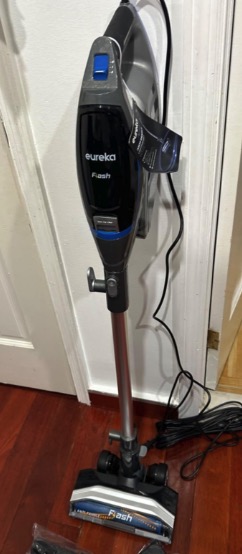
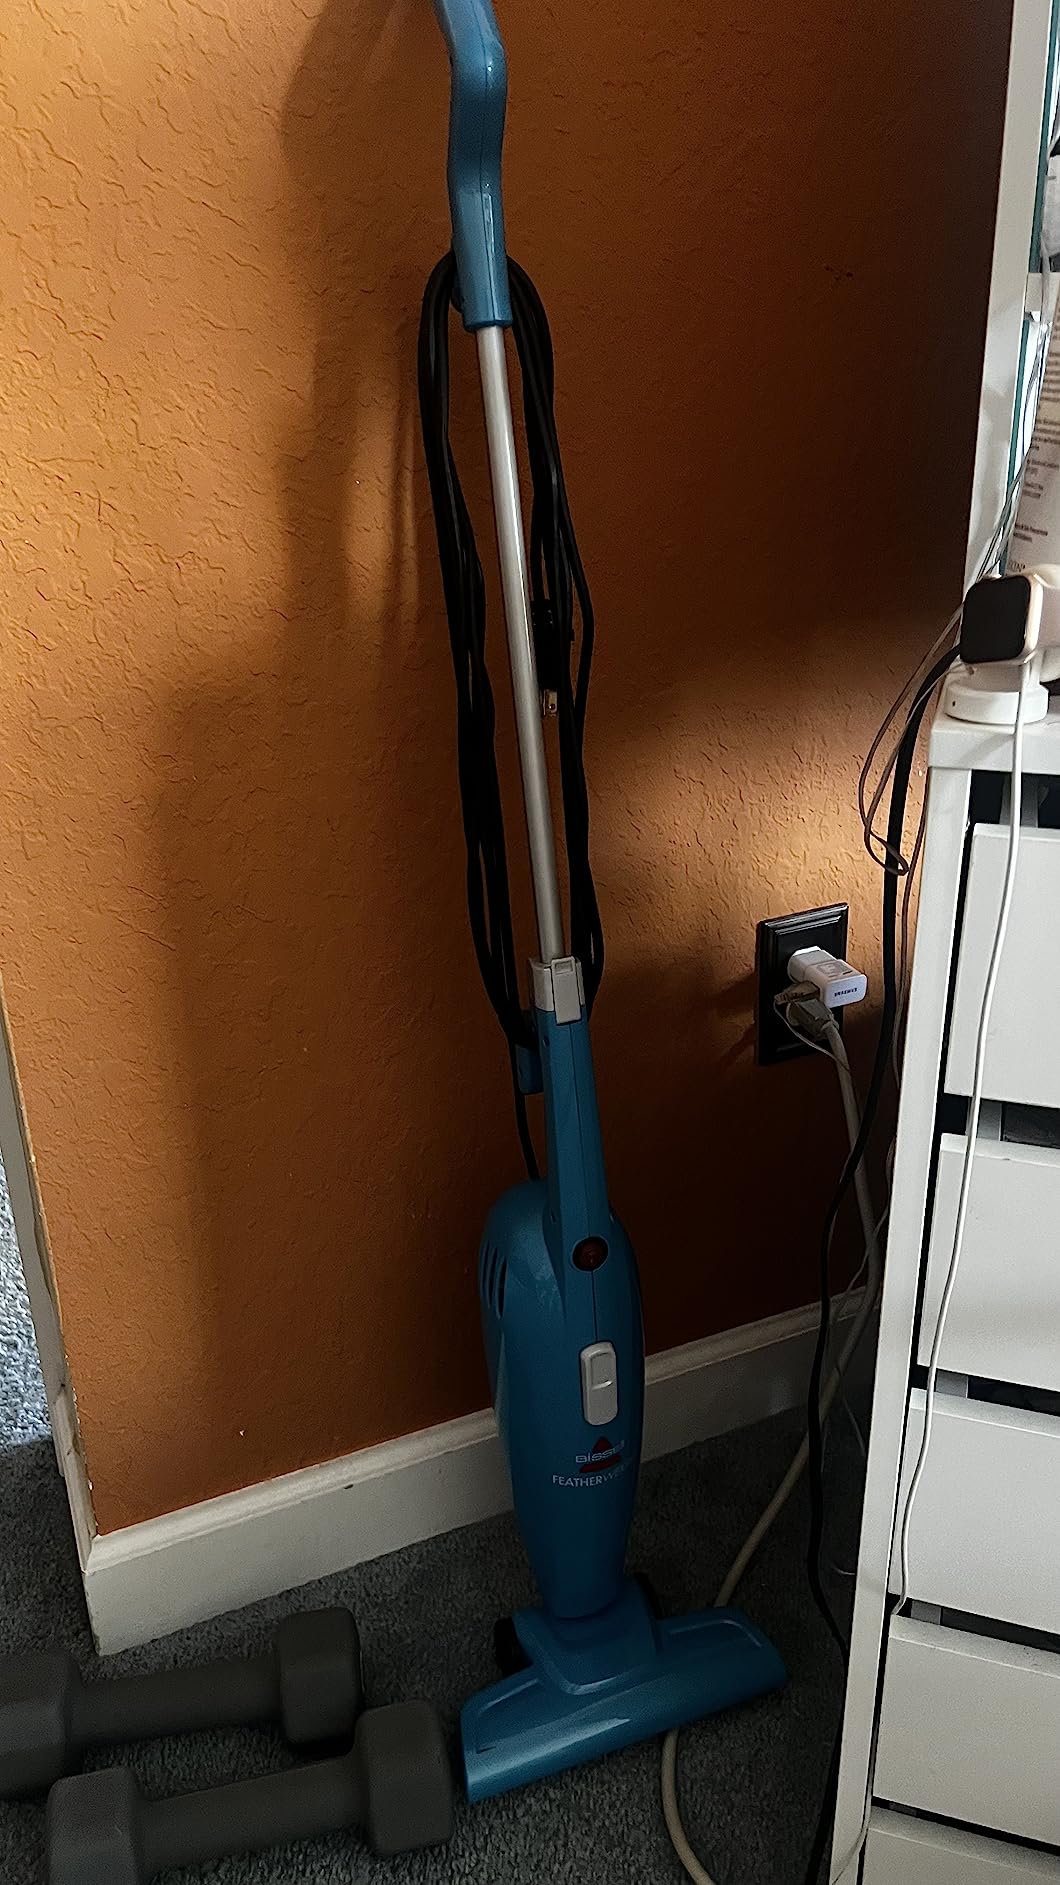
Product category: items_vacuum
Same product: no